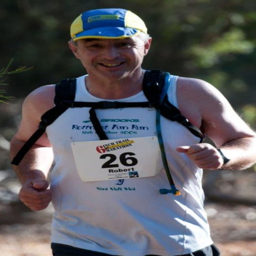
person finished 46th in the race overall and was country to finish in the year he competed .